Henry de Cobham, 1st Baron Cobham

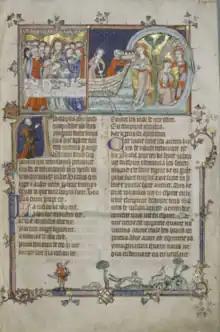
Illustration from Henry de Cobham's "Apocalypse" which was created in the 1330s

He was made Constable of Rochester Castle for life in 1303/4, of Dover Castle, of Tonbridge Castle in 1324 and of Canterbury, all in Kent. He was Lord Warden of the Cinque Ports in 1307 and between 1315 and 1320 and he served thrice as Sheriff of Kent (1300–1301, 1307 and 1315).